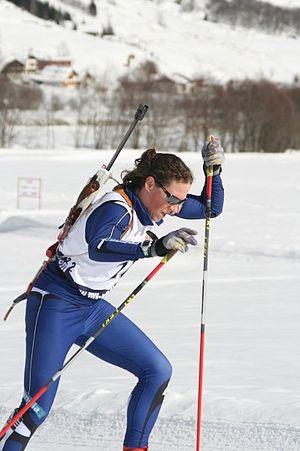
Caporal Emma Fowler à Taunton dans le Somerset, est une biathlète britannique qui est devenue en 2006 la première femme biathlète britannique à participer aux Jeux olympiques d'hiver.